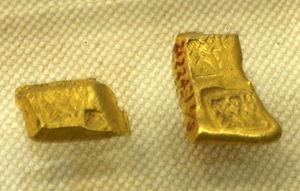
Les anciennes monnaies chinoises font partie des plus anciennes du monde. Durant la fin du Néolithique, des cauris servent pour les échanges et les offrandes aux dieux. Ils sont ensuite remplacés par des copies en pierre, en coquillage ou en os. Durant la période des Printemps et Automnes apparaissent des copies en bronze qui peuvent être considérées comme la première forme de monnaie chinoise. Durant la même période, les premières pièces de monnaie en métal font leur apparition. Toutefois, les premières ne sont pas rondes, mais en forme de couteaux ou de bêches. Les premières pièces rondes connues datent de la décennie 350 av. J.-C., et, assez vite, on voit apparaître des modèles avec un trou carré au centre. Au début de la dynastie Qin, la première dynastie impériale de la Chine, l'empereur Qin Shi Huang crée une monnaie standardisée pour tout l’Empire. Les dynasties ultérieures produisent des variantes de ces pièces rondes tout au long de la période impériale.